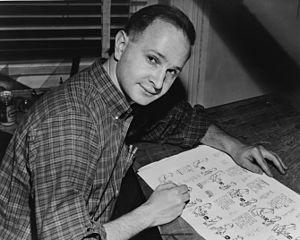
Jules Feiffer, né le 26 janvier 1929 à New York, est un auteur de bandes dessinées et de dessins de presse, un écrivain, un scénariste de cinéma et de théâtre américain.
Jules Feiffer, né le 26 janvier 1929 à New York, est un auteur américain de bandes dessinées et de dessins de presse, également écrivain, scénariste de cinéma et auteur de théâtre.
Chronologie de la bande dessinée :